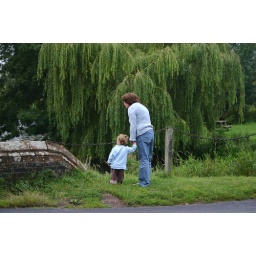
Taken from our bedroom window in the NT flat